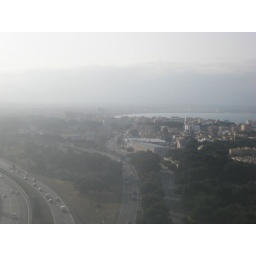
snow and clouds in london and south eastsnow in pyreneesthin cloud in mallorca